Hobbes's moral and political philosophy

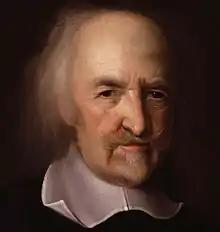
Portrait of Thomas Hobbes

Thomas Hobbes’s moral and political philosophy is constructed around the basic premise of social and political order, explaining how humans should live in peace under a sovereign power so as to avoid conflict within the ‘state of nature’. Hobbes’s moral philosophy and political philosophy are intertwined; his moral thought is based around ideas of human nature, which determine the interactions that make up his political philosophy. Hobbes’s moral philosophy therefore provides justification for, and informs, the theories of sovereignty and the state of nature that underpin his political philosophy.